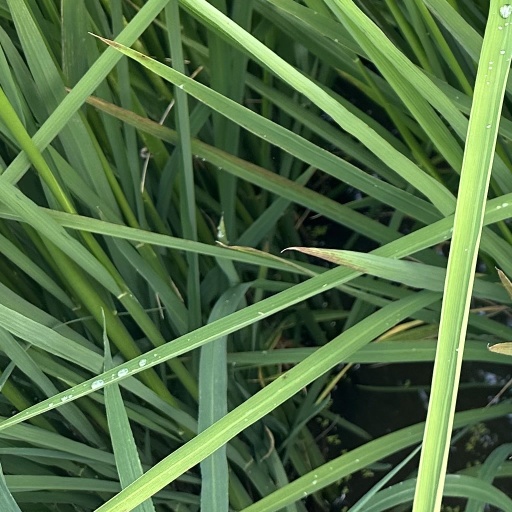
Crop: rice